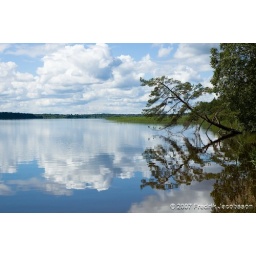
A tree leaning out in the lake